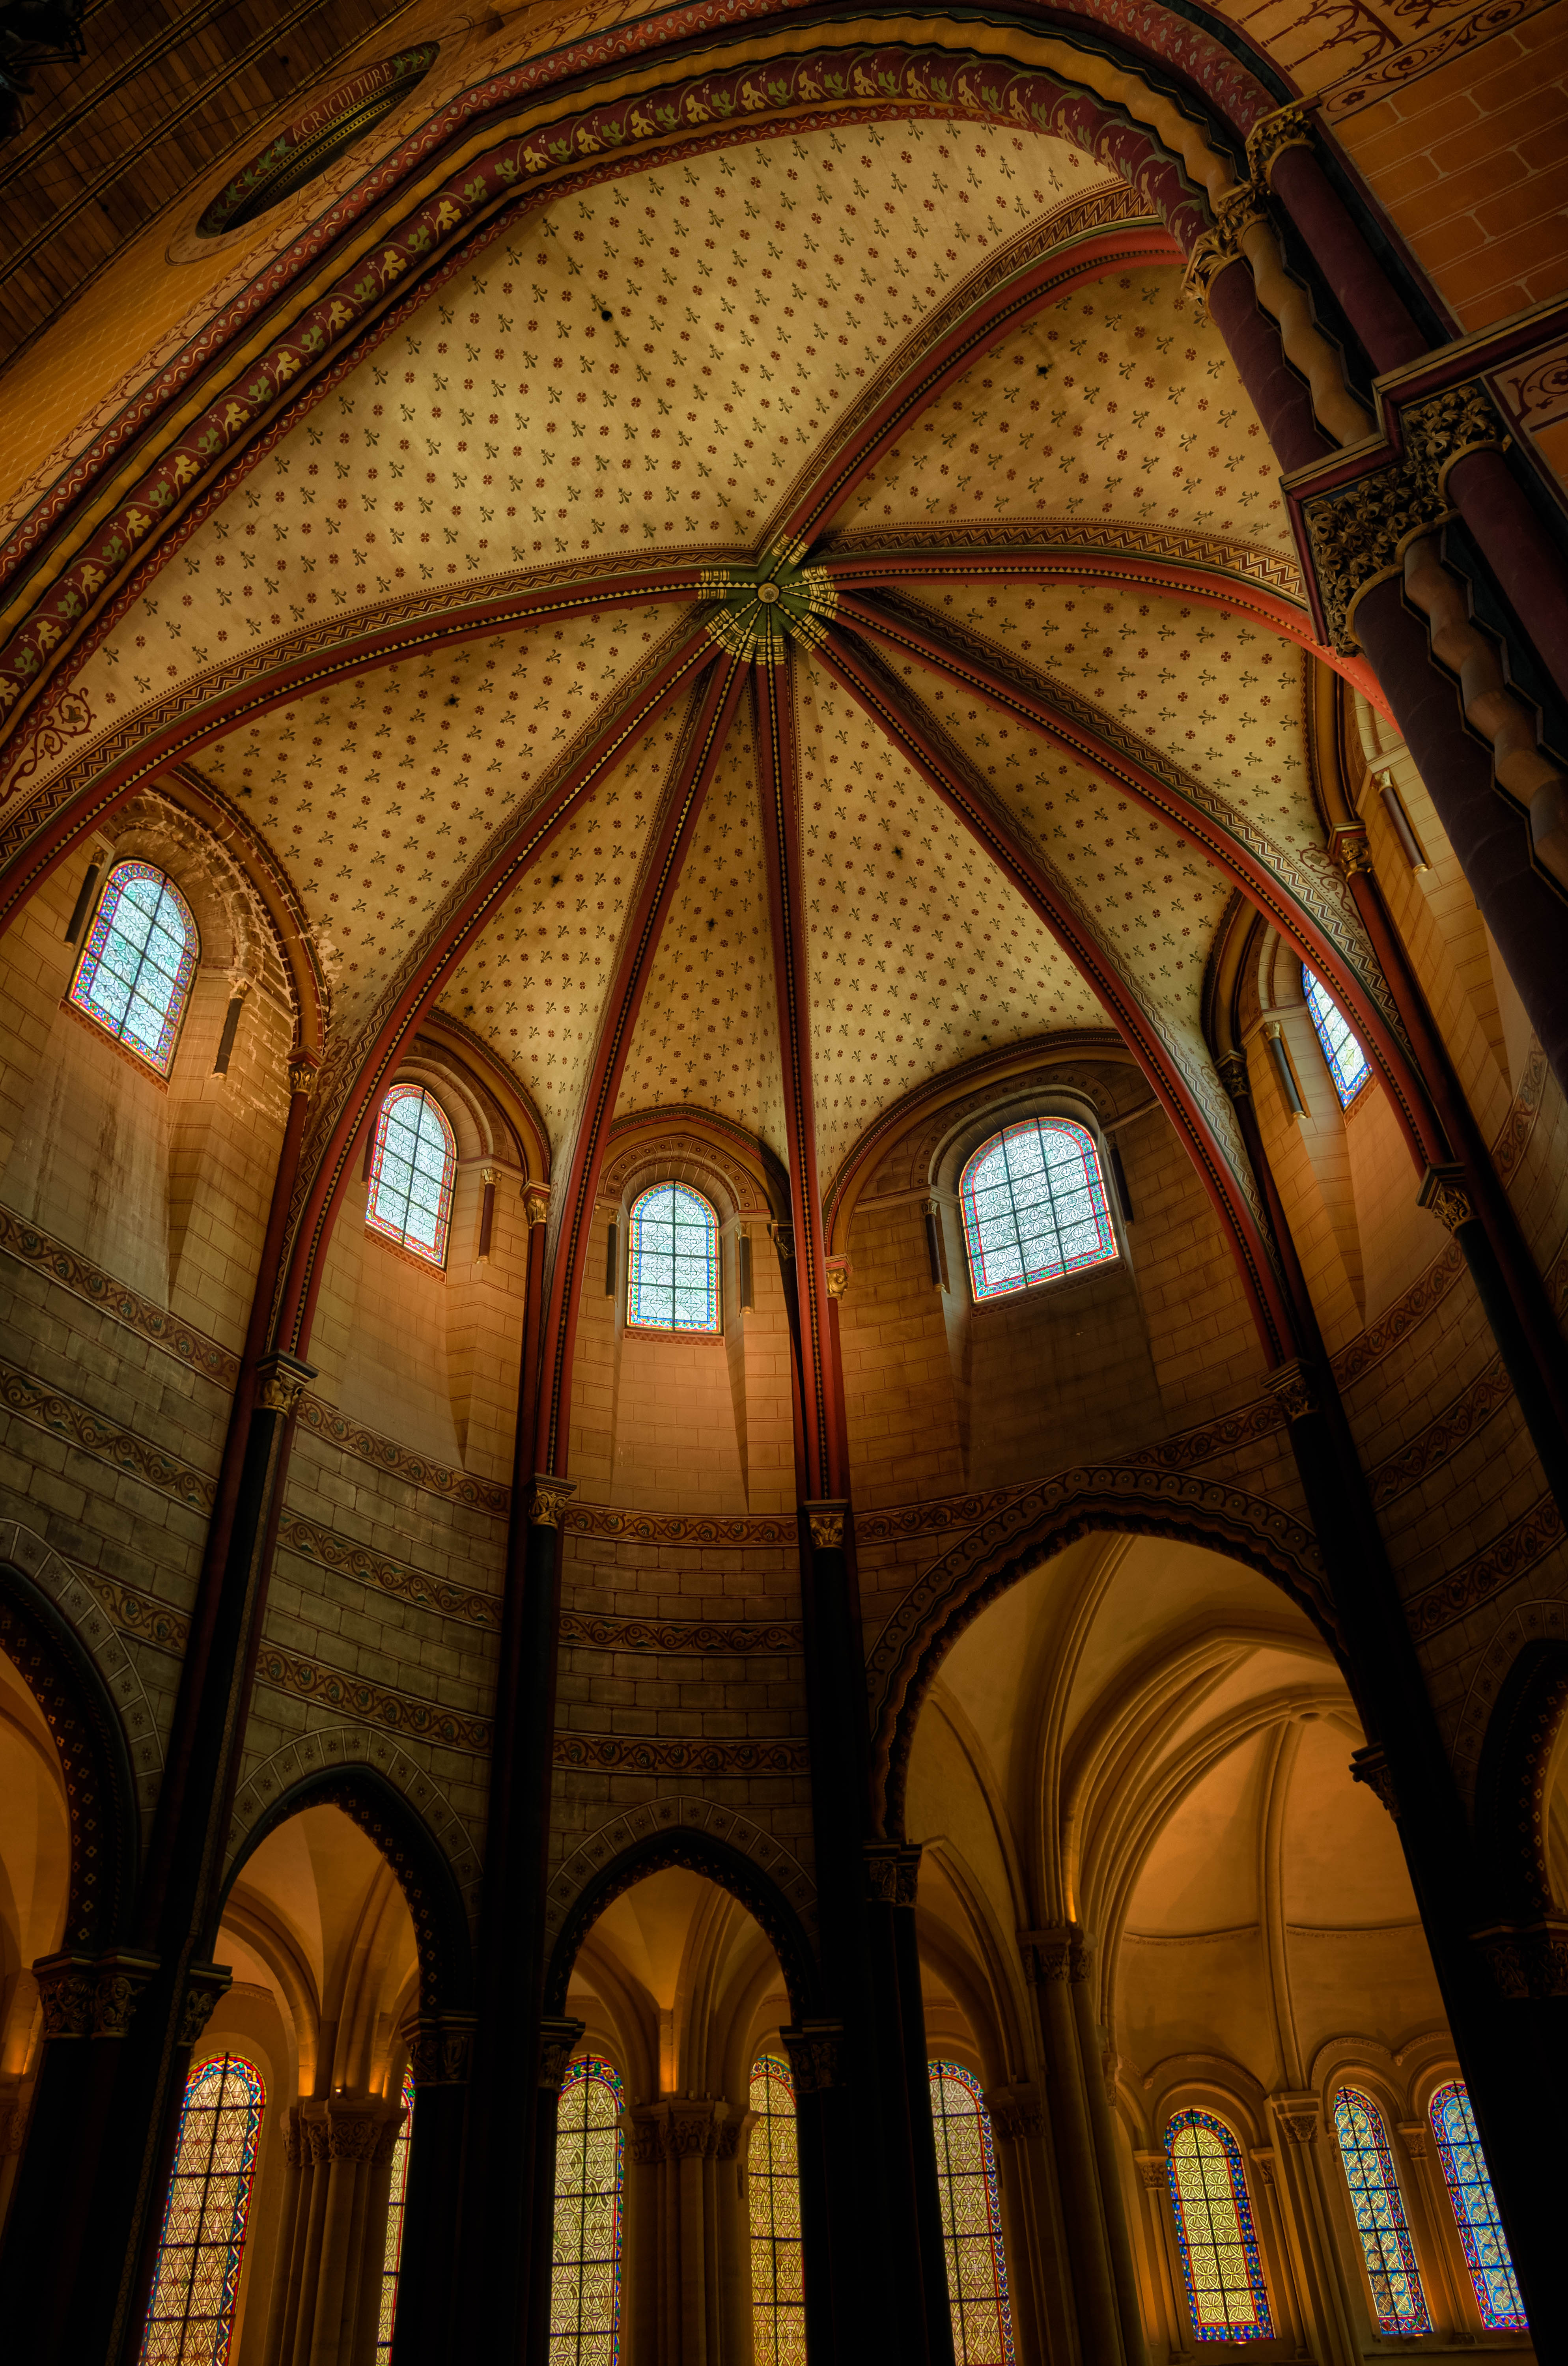
architecture, window, glass, building, paris, france, arch, church, cathedral, chapel, nikon, place of worship, places, 2015, hdr, publicdomain, monastery, symmetry, synagogue, vault, d750, sns, ledefrance, fr, basilica, dome, gothic architecture